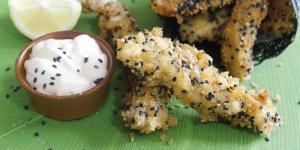
pollo con costra de ajonjoli